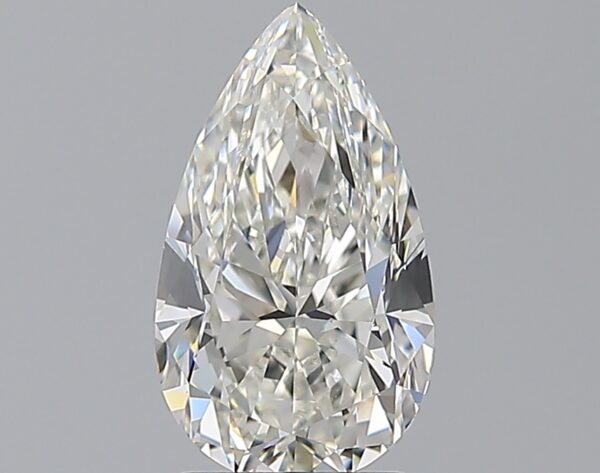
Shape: pear
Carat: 2.01
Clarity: VVS2
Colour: I
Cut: VG
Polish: EX
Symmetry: EX
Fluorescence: M
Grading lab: GIA
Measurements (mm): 11.35 x 6.59 x 4.34